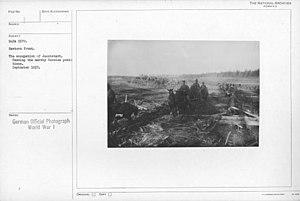
La 8ᵉ division de cavalerie est une unité de cavalerie de l'armée saxonne, partie de l'armée impériale allemande, qui participe lors de la Première Guerre mondiale aux combats du front de l'Ouest en août 1914 et fait le reste de la guerre sur le front de l'Est. Elle est dissoute en avril 1918.